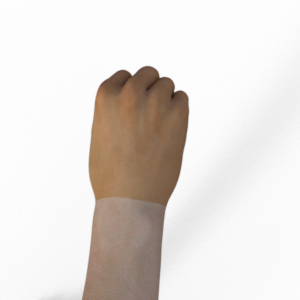
Label: rock